Rose Resnick

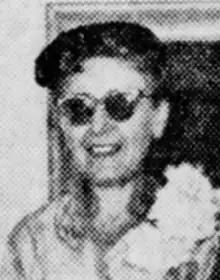
Rose Resnick, from a 1955 newspaper

Rose Resnick (November 27, 1906 – August 14, 2006) was an American musician, educator, and philanthropist. She was co-founder and co-director of the Enchanted Hills Camp for the Blind in California, and a leader in San Francisco's blind community for decades.